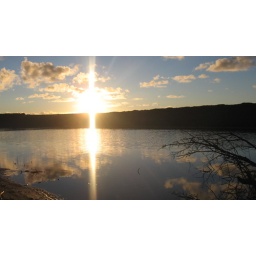
clouds in the water